Sorrell Hiperlight

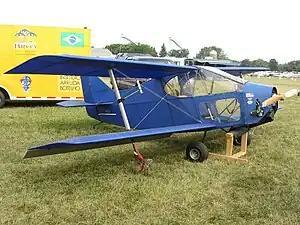

The Sorrell Hiperlight is a family of single and two seat, negative stagger biplanes, designed for amateur construction.